Ford Mustang (sixth generation)

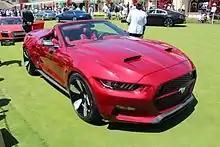
Mustang Rocket convertible concept

For its launch for the 2015 model year, the Mustang offered three engine options: a 3.7-liter V6 for the V6 model (discontinued in 2017), a 2.3-liter inline-four for the EcoBoost model, and a 5.0-liter V8 for the GT model.